Haigh railway station

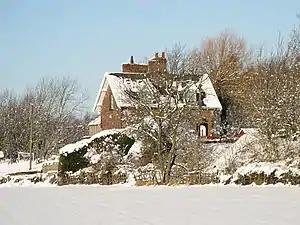
Former station building (2010)

Haigh railway station served the village of Haigh, West Yorkshire, England from 1850 to 1965 on the Hallam Line.